Saône-et-Loire's 4th constituency

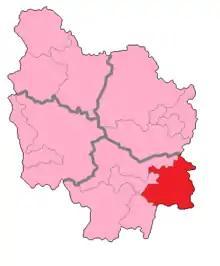
Saône-et-Loire's 4th Constituency shown within Burgundy

The 4th constituency of the Saône-et-Loire is a French legislative constituency in the Saône-et-Loire "département".